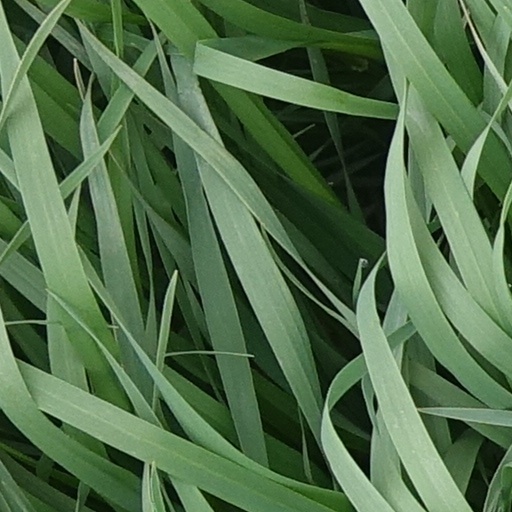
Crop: wheat